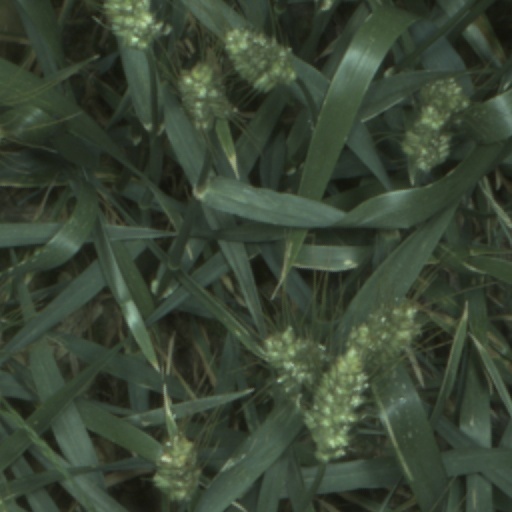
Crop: wheat